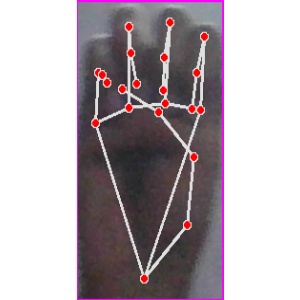
अक्षर: म